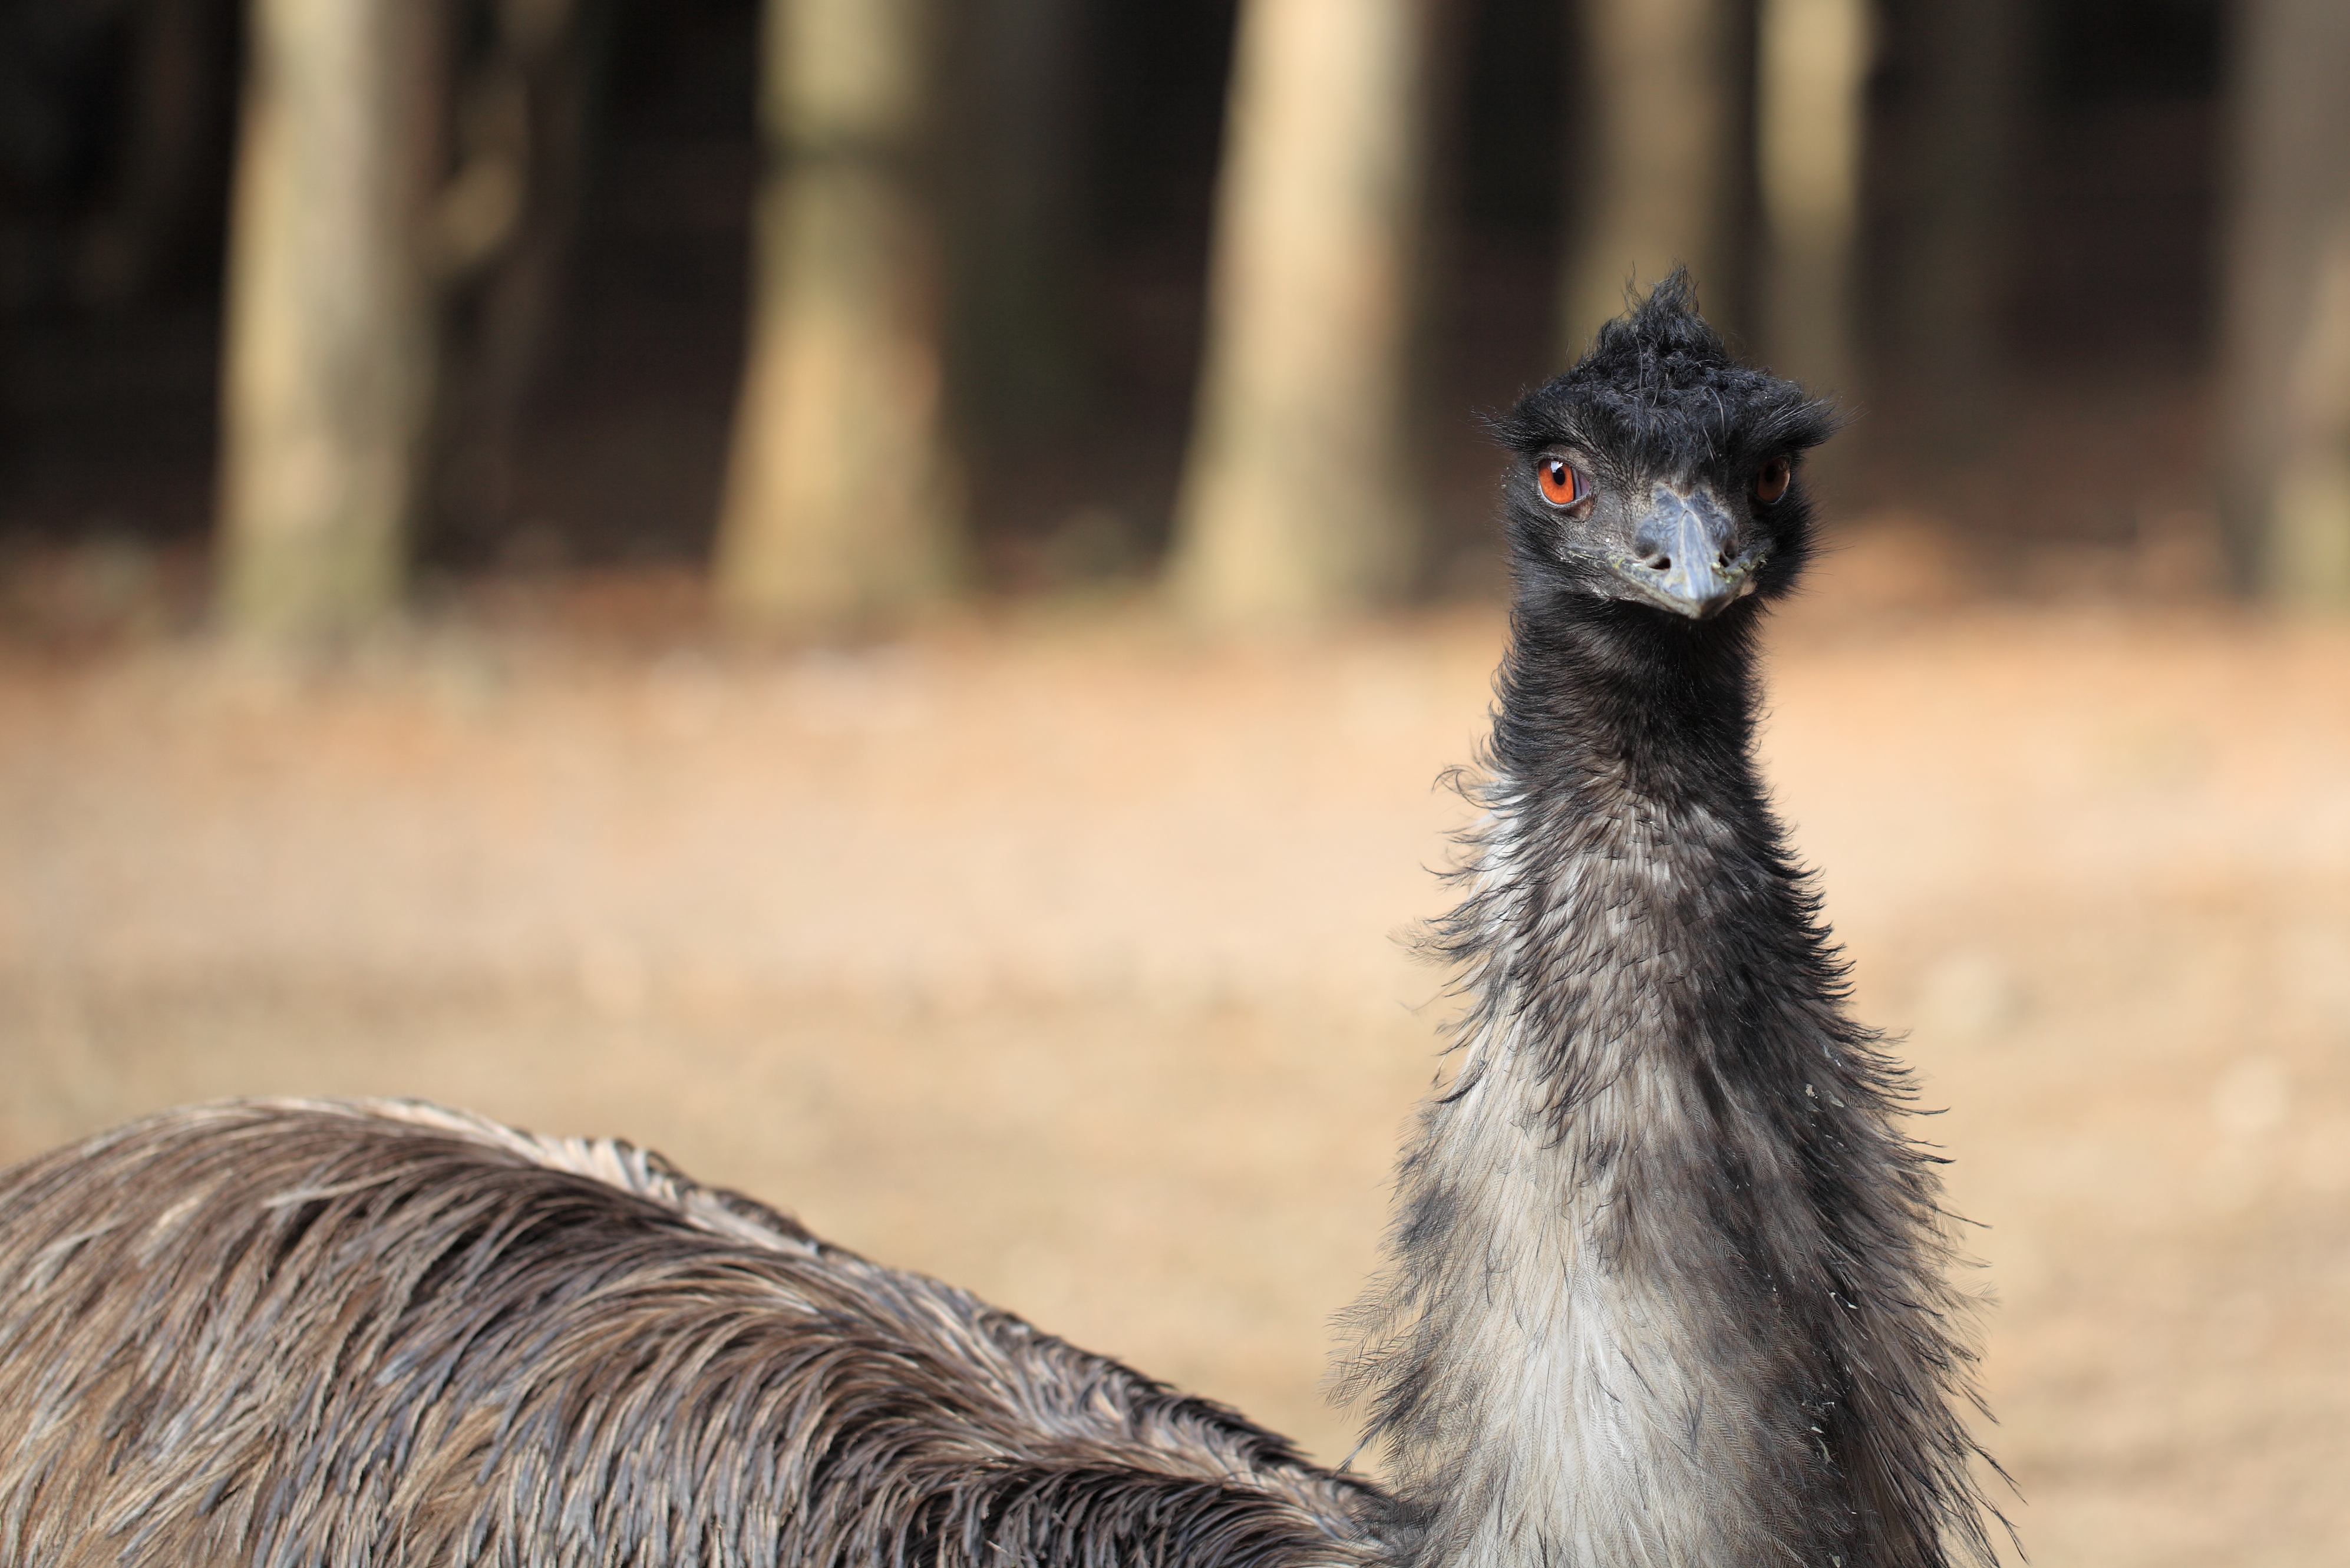
bird, wildlife, high, beak, ostrich, fauna, emu, vertebrate, 5d, hires, bud, ratite, dromaius, novaehollandiae, markii, hi, res, resolution, flightless bird